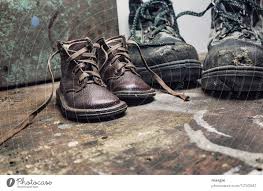
Waste category: shoes